Leucospermum

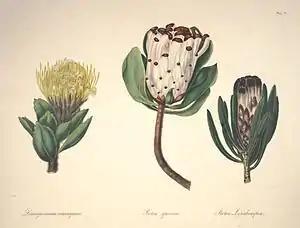
Early etching of "Leucospermum conocarpodendron" (left) and two "Protea" species by Arabella Elizabeth Roupell

The earliest known description from a species we now include in the genus "Leucospermum" was by Paul Hermann in "Paradisus Batavus", a book describing the plants of the Hortus Botanicus Leiden (botanical garden of the Leyden University), that was published in 1689, three years after his death. He called it "Salix conophora Africana" (African cone-bearing willow), based on his observation of "Leucospermum conocarpodendron" on the lower slopes of the Table Mountain. In the following six decades, several other descriptions were published, such as by Leonard Plukenet, James Petiver, John Ray and Herman Boerhaave. Names published before 1753, the year that was chosen as a starting point for the binominal nomenclature proposed by Carl Linnaeus, are not valid however.